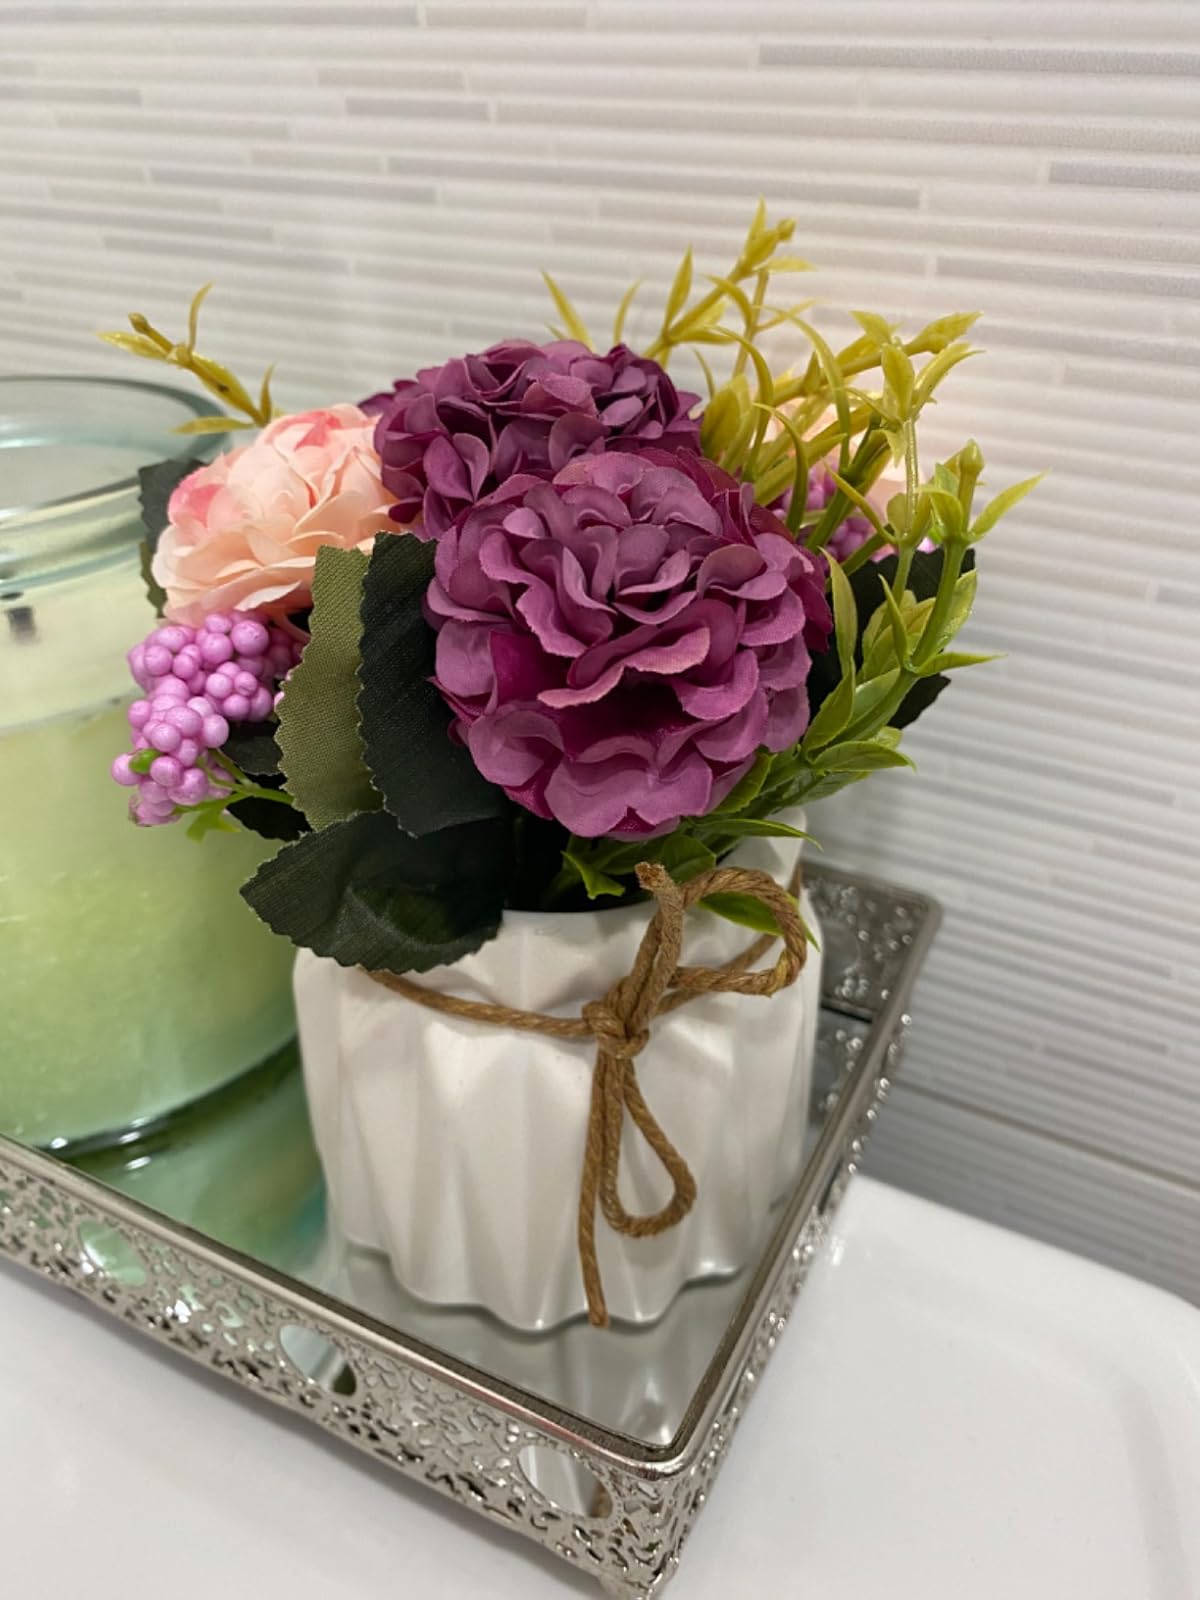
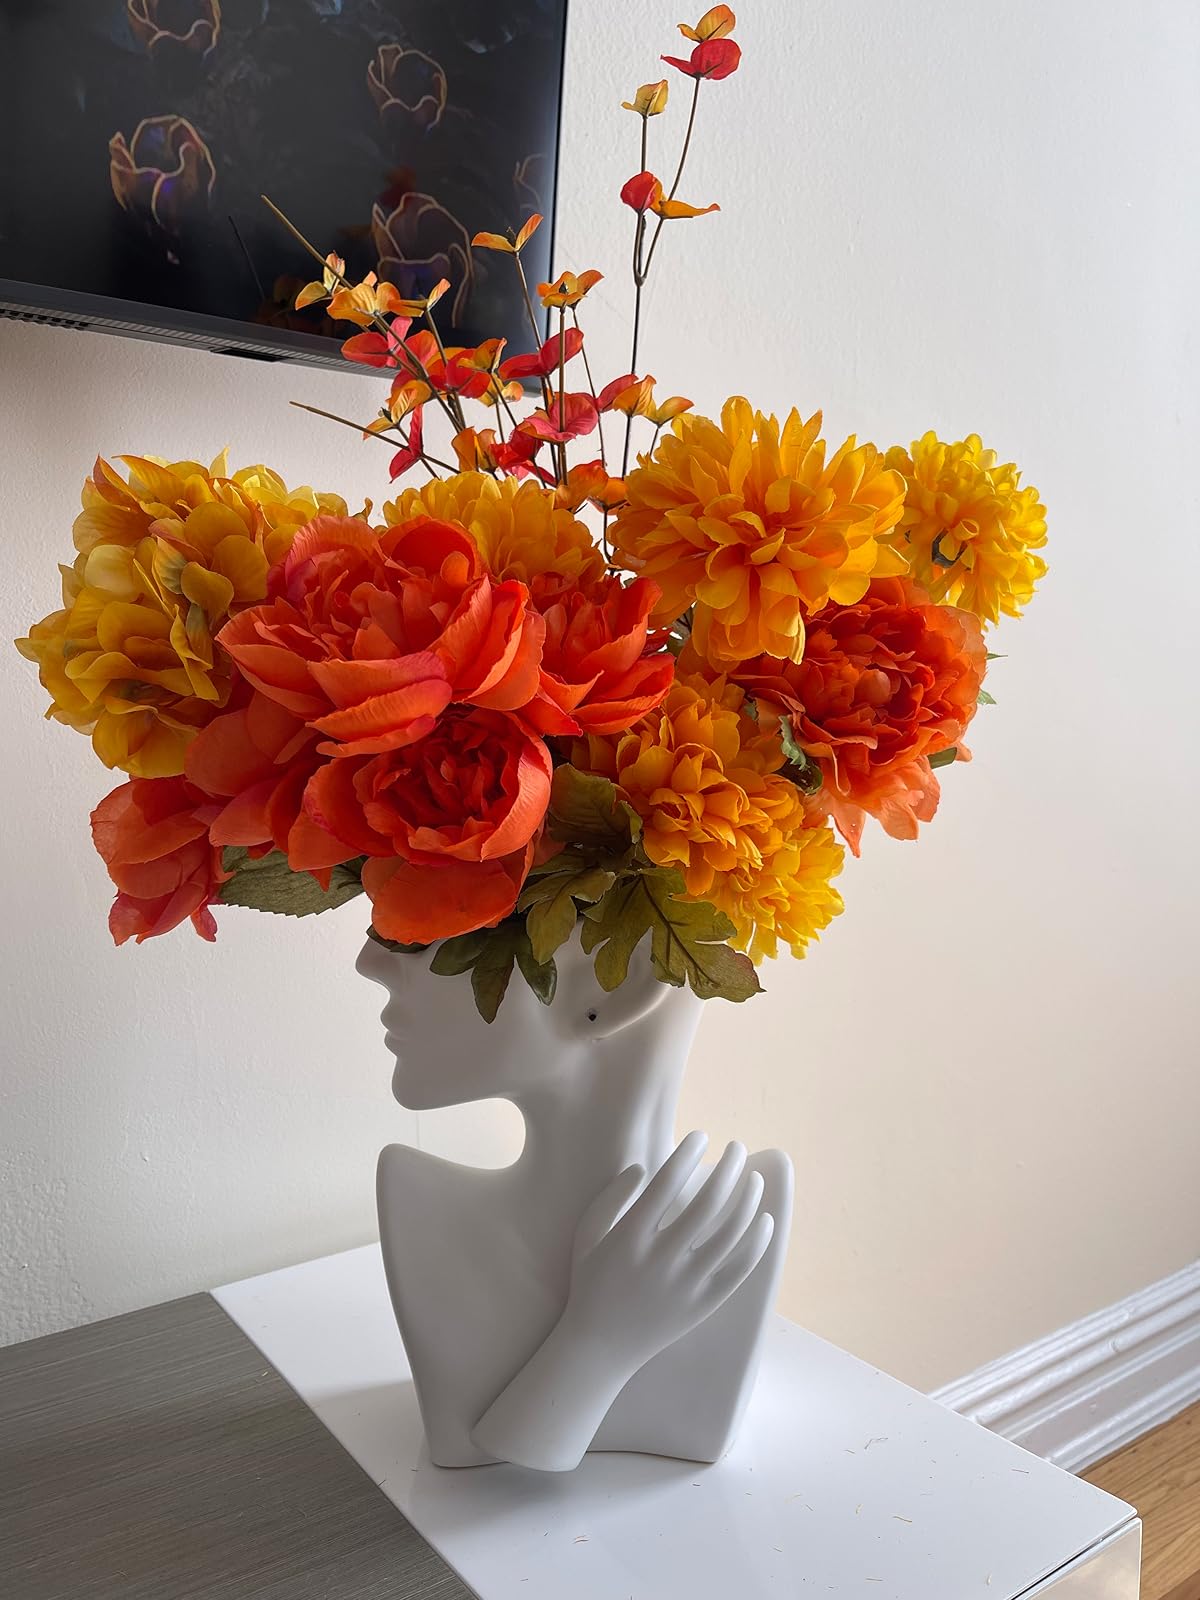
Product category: vase
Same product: no